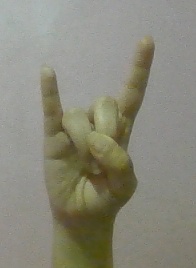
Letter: la